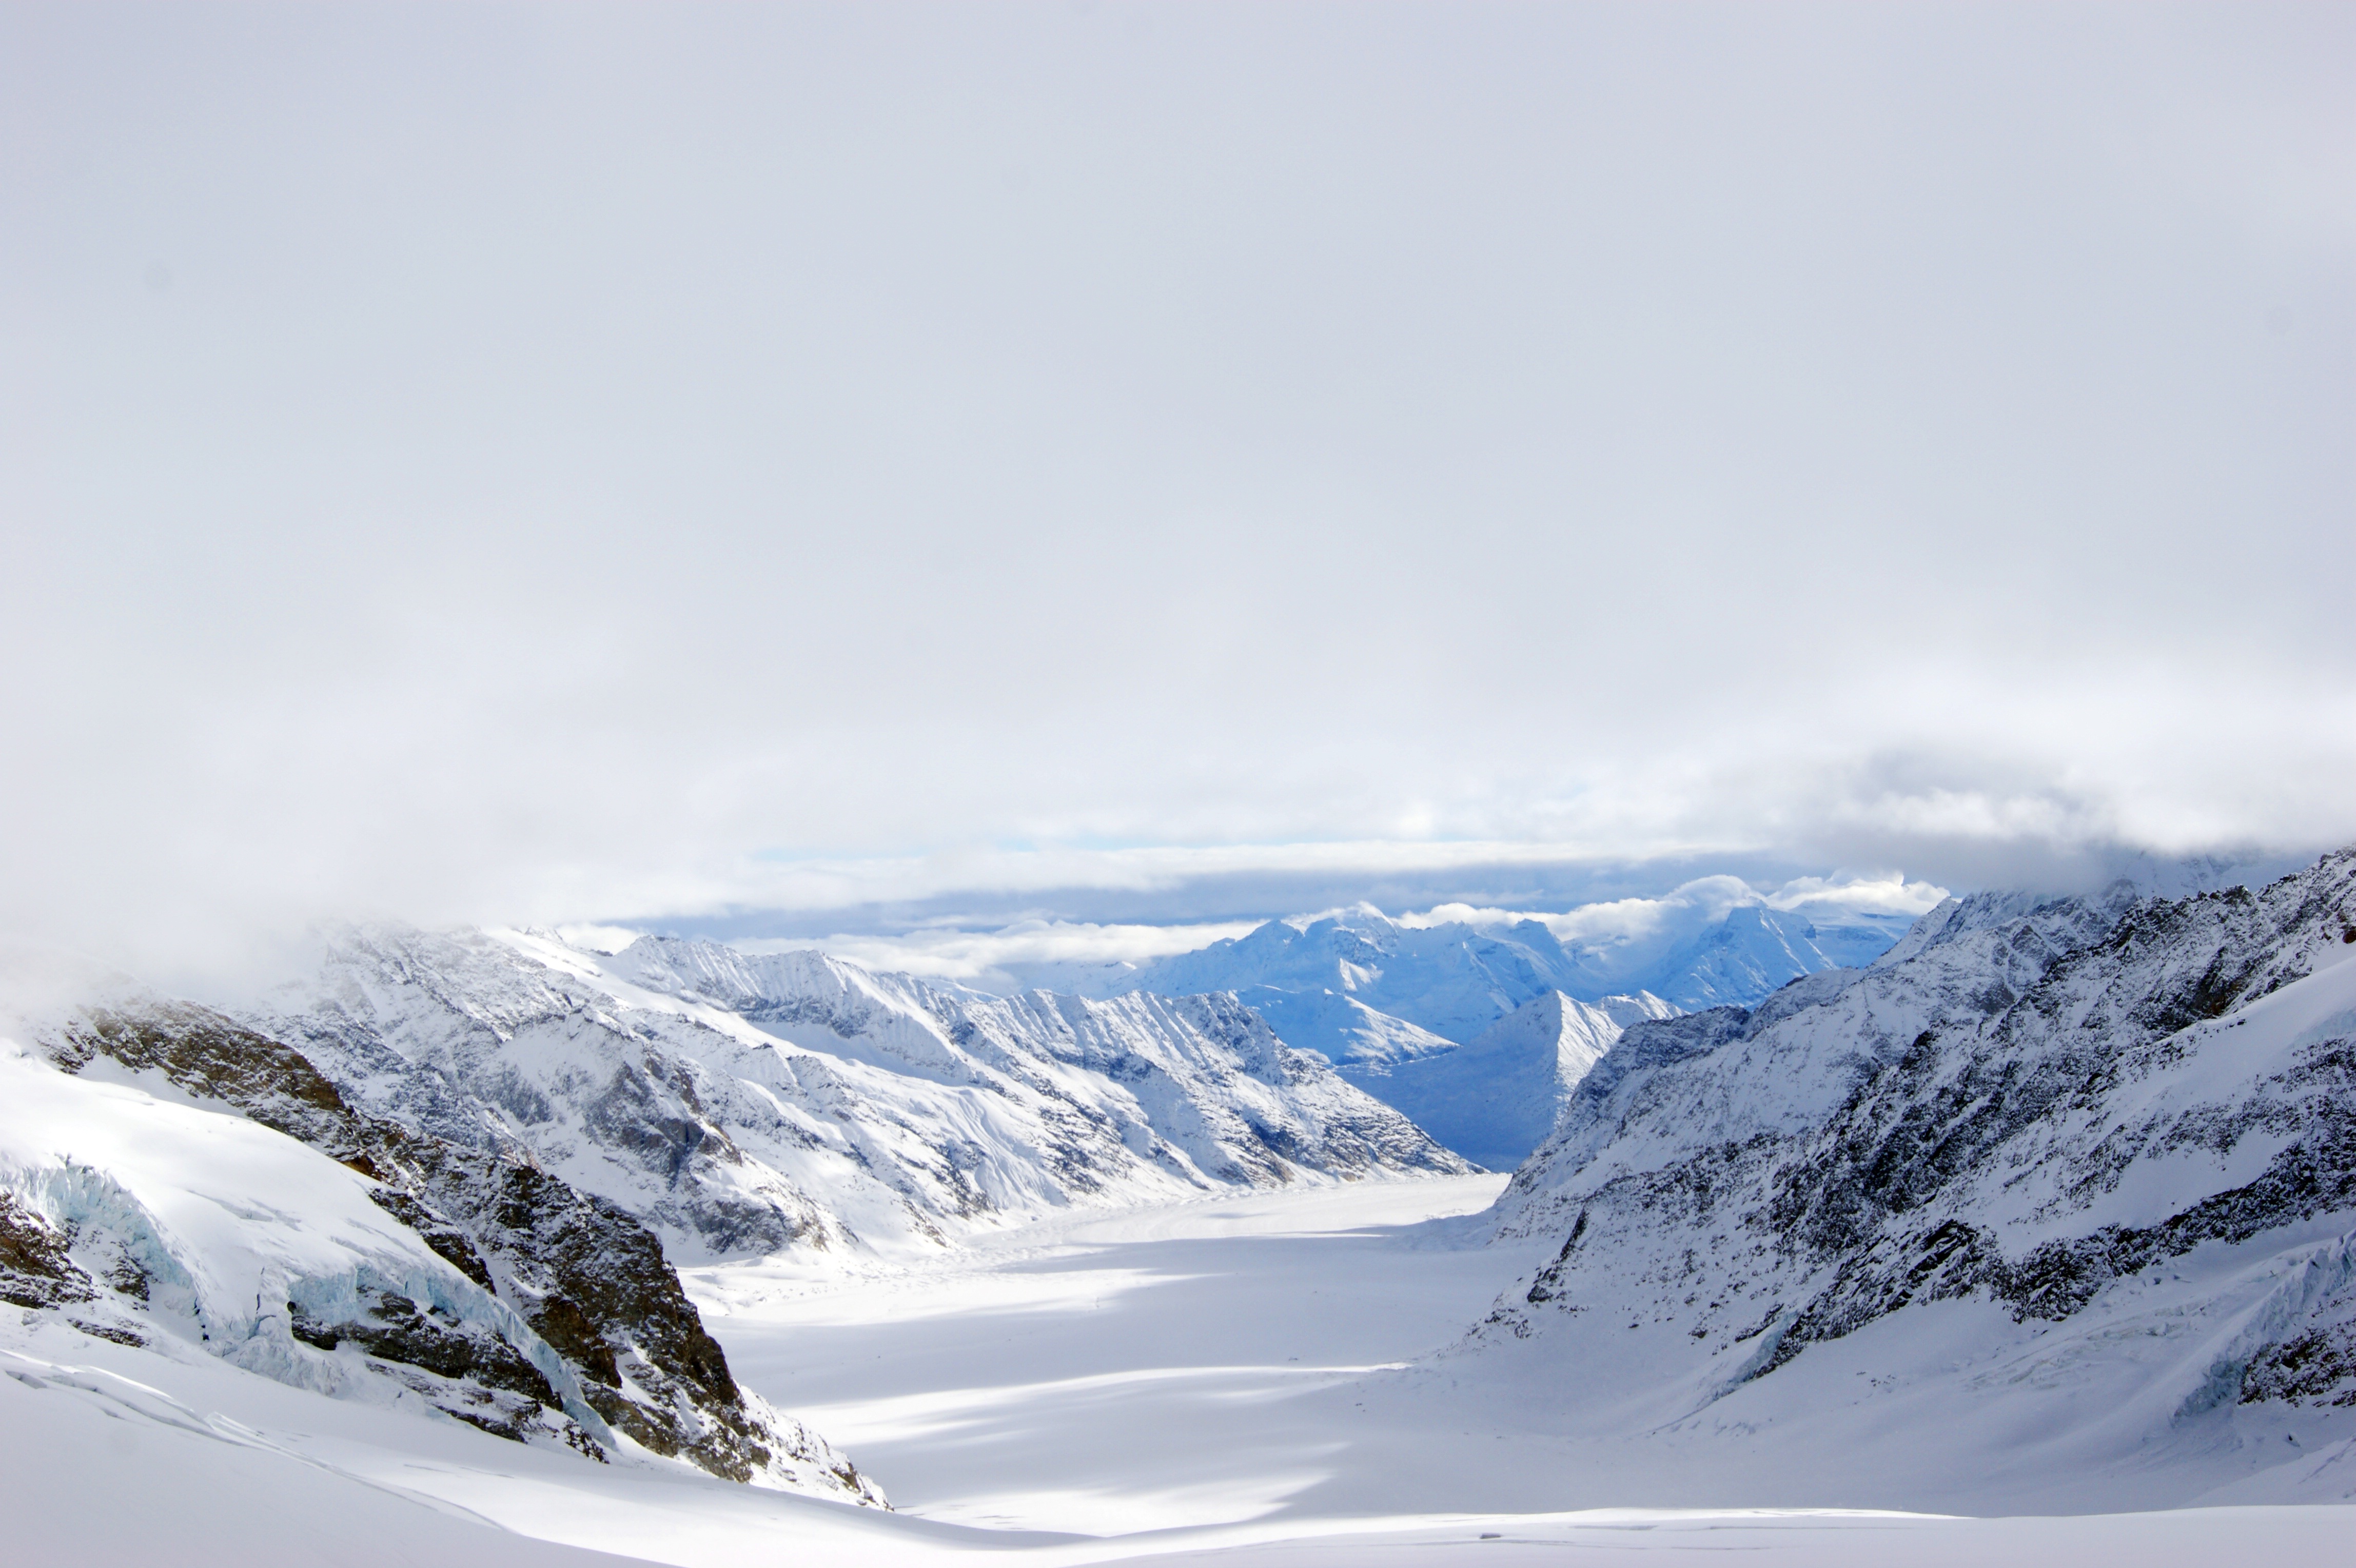
nature, mountain, snow, cold, winter, fog, mountain range, glacier, weather, snowy, alpine, season, ridge, winter sport, mountains, alps, piste, snow landscape, ski touring, jungfraujoch, ski mountaineering, mountainous landforms, geological phenomenon